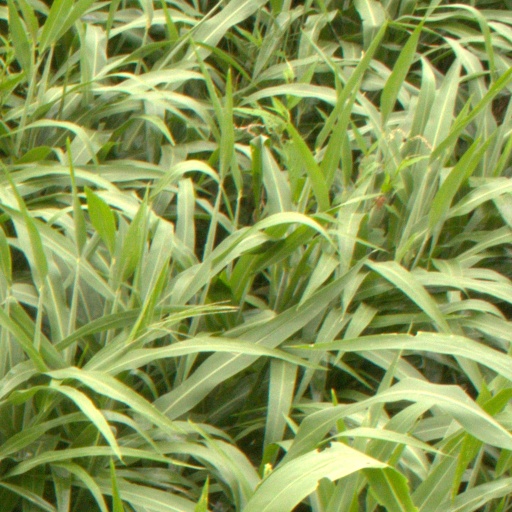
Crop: sorghum